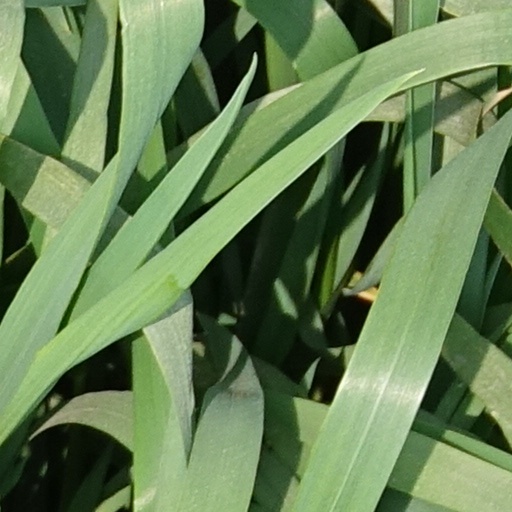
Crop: wheat